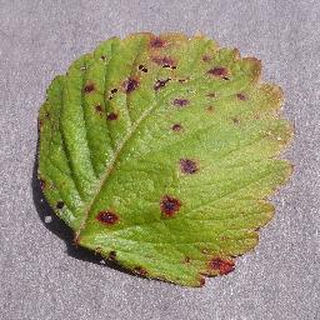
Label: strawberry_leaf_scorch